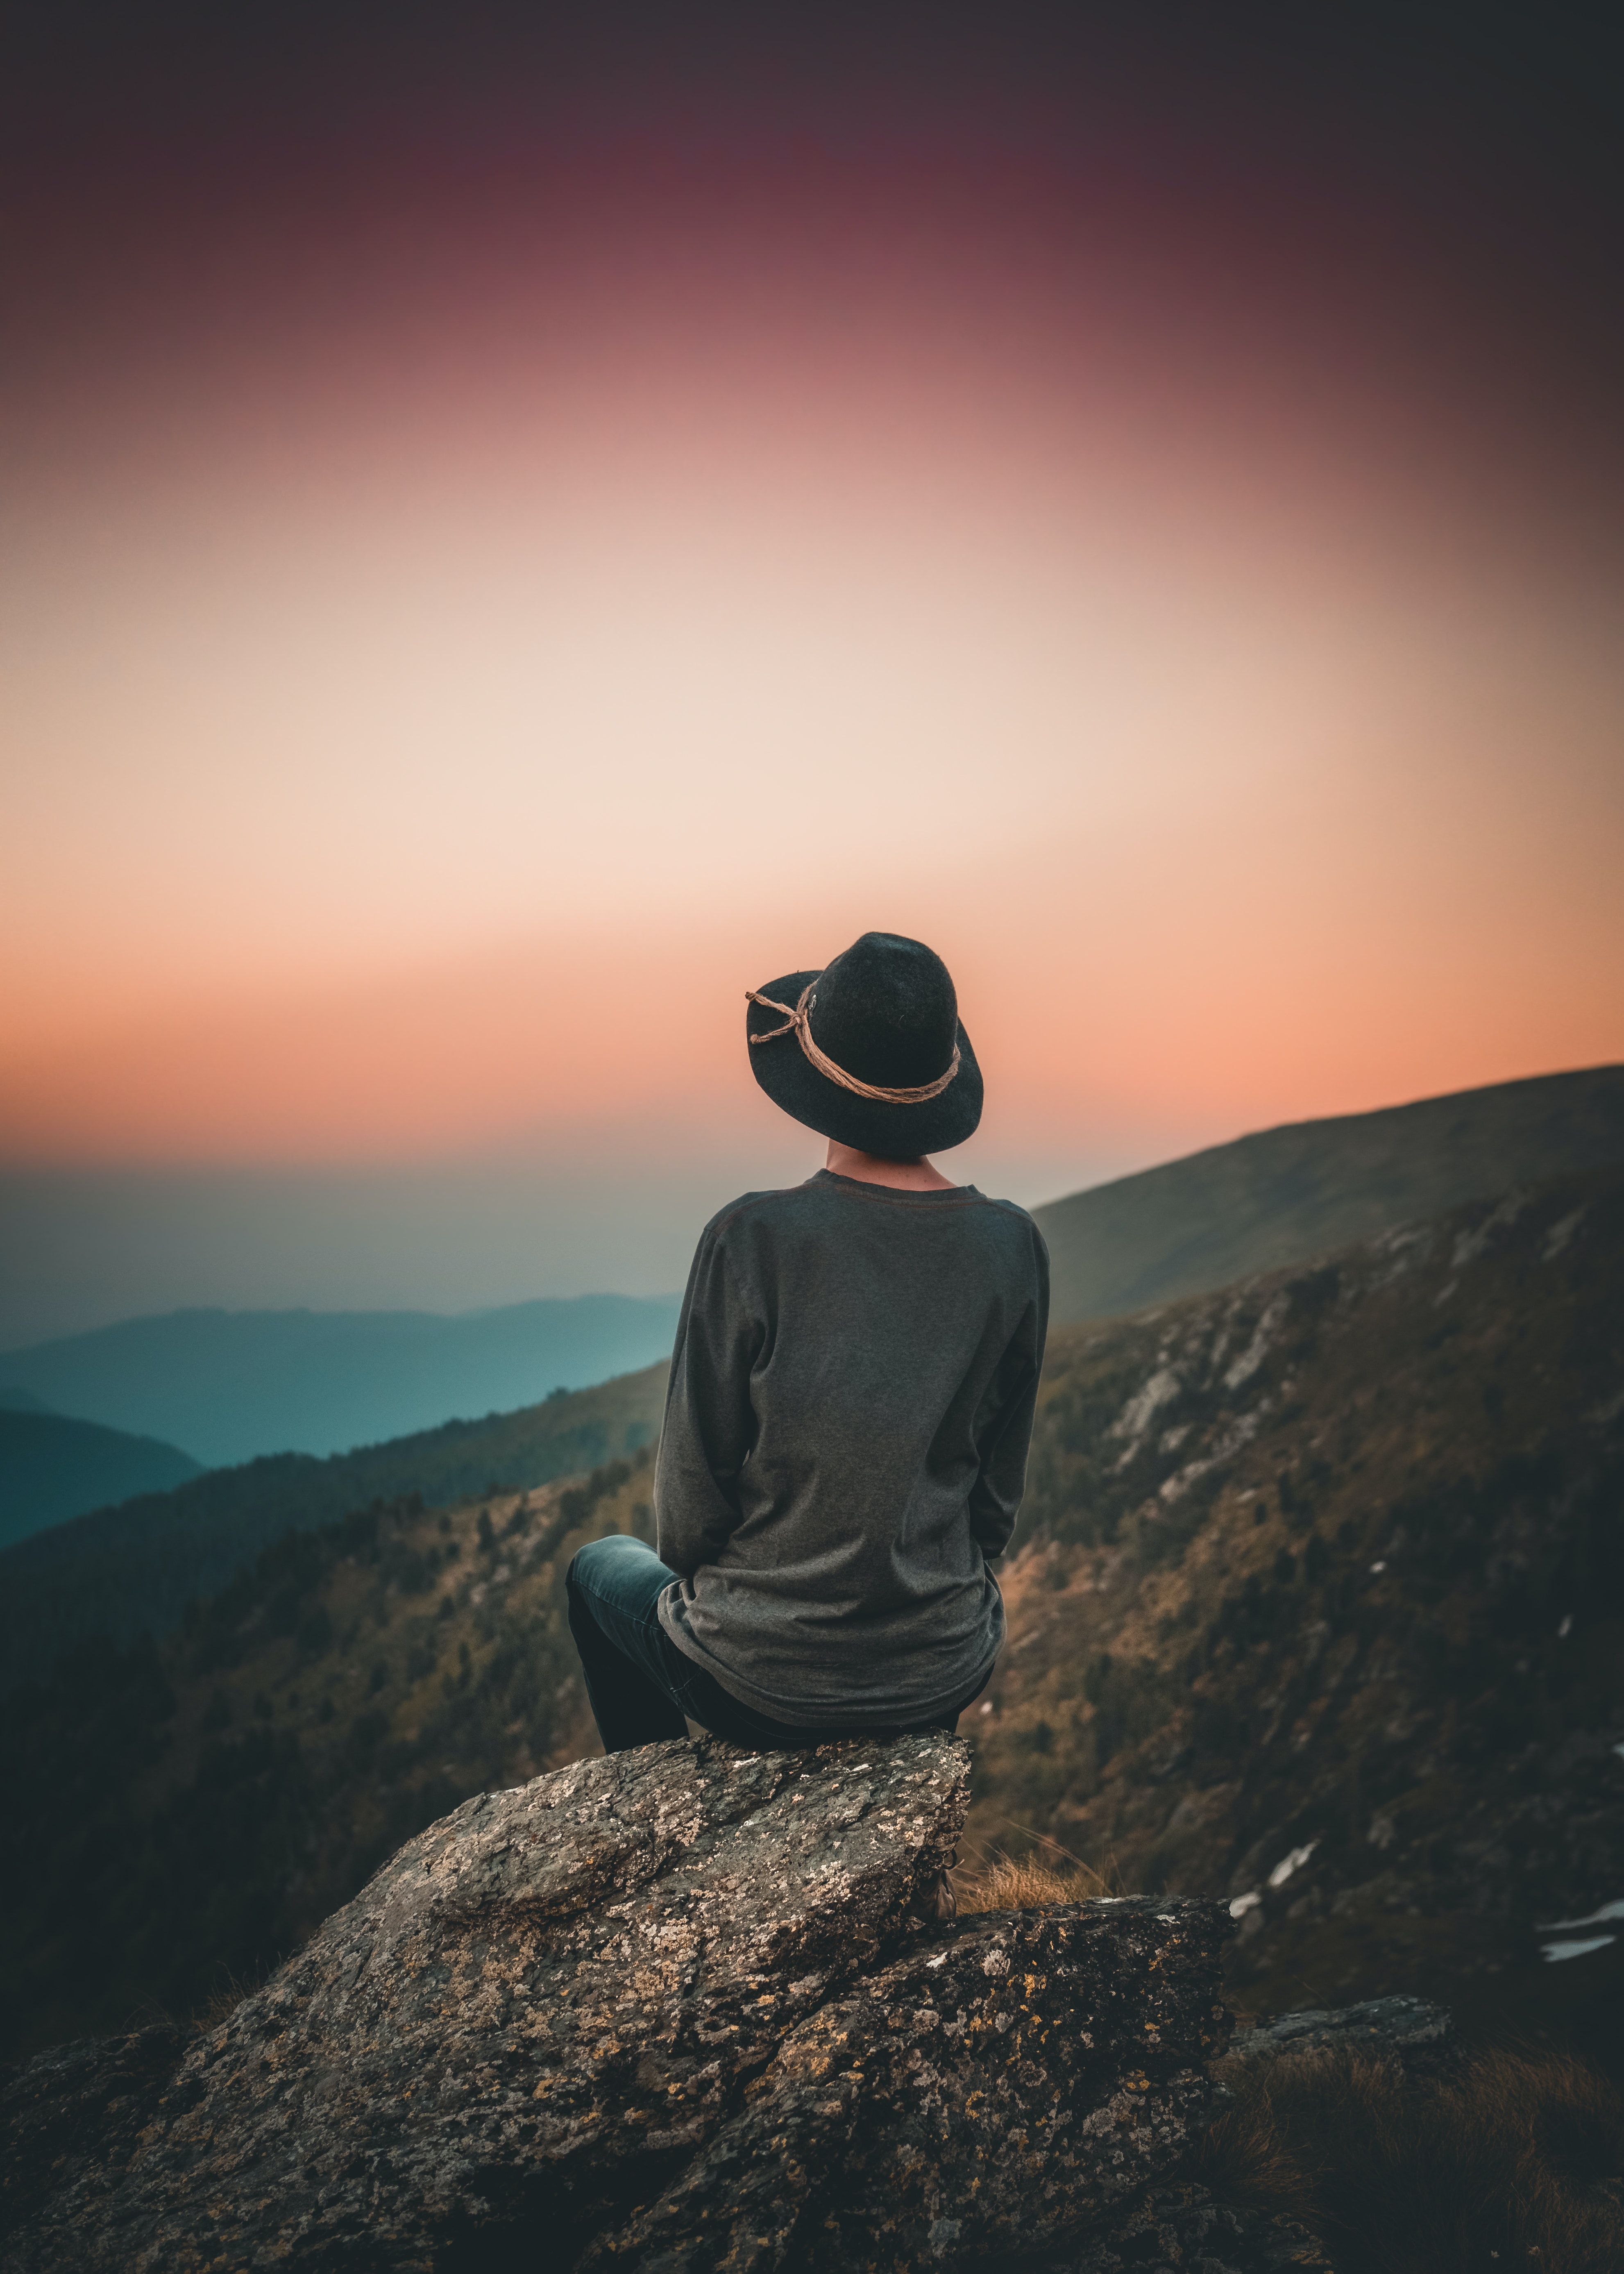
natural, sky, cloud, hat, sun hat, fedora, People in nature, flash photography, happy, highland, wood, mountain, grass, headgear, grassland, cap, landscape, cowboy hat, sunset, plain, horizon, sunrise, calm, soil, geology, hill, rock, dusk, fell, sitting, ocean, backlighting, sand, prairie, shadow, dawn, fashion accessory, ridge, recreation, evening, t shirt, darkness, steppe, summit, badlands, afterglow, aeolian landform, field, desert, vacation, sea, mountain range